Cristina Bermúdez

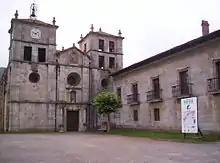
Monastery of the Holy Savior, Cornellana

Infanta Cristina was already a widow in 1024, as she states, when she made a donation for the founding of the Monastery of Cornellana. She died between 1051 — when she litigated with the Cathedral of Oviedo for the court of Santa Cruz de Aquilone that her mother Velasquita had "on loan" — and 1067 when her daughter Aldonza, also engaged in legal proceedings to have the cathedral grant her the same court. She was probably buried at the monastery which she founded and where she had become a nun.